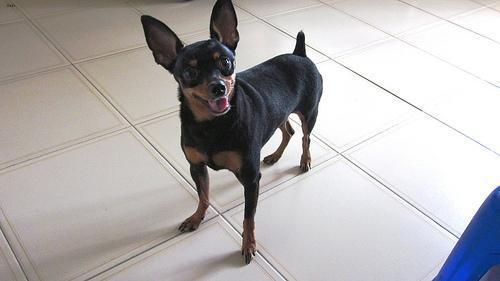
miniature pinscher